Iwo Gall

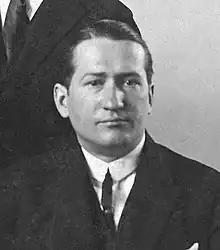
Iwo Gall (1925)

Iwo Gall (born 1 April 1890 in Krakow; died 12 February 1959) was a Polish theater director, stage designer and pedagogue.